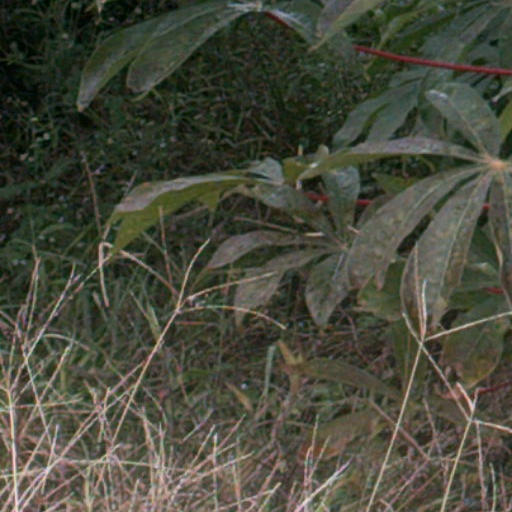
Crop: cassava